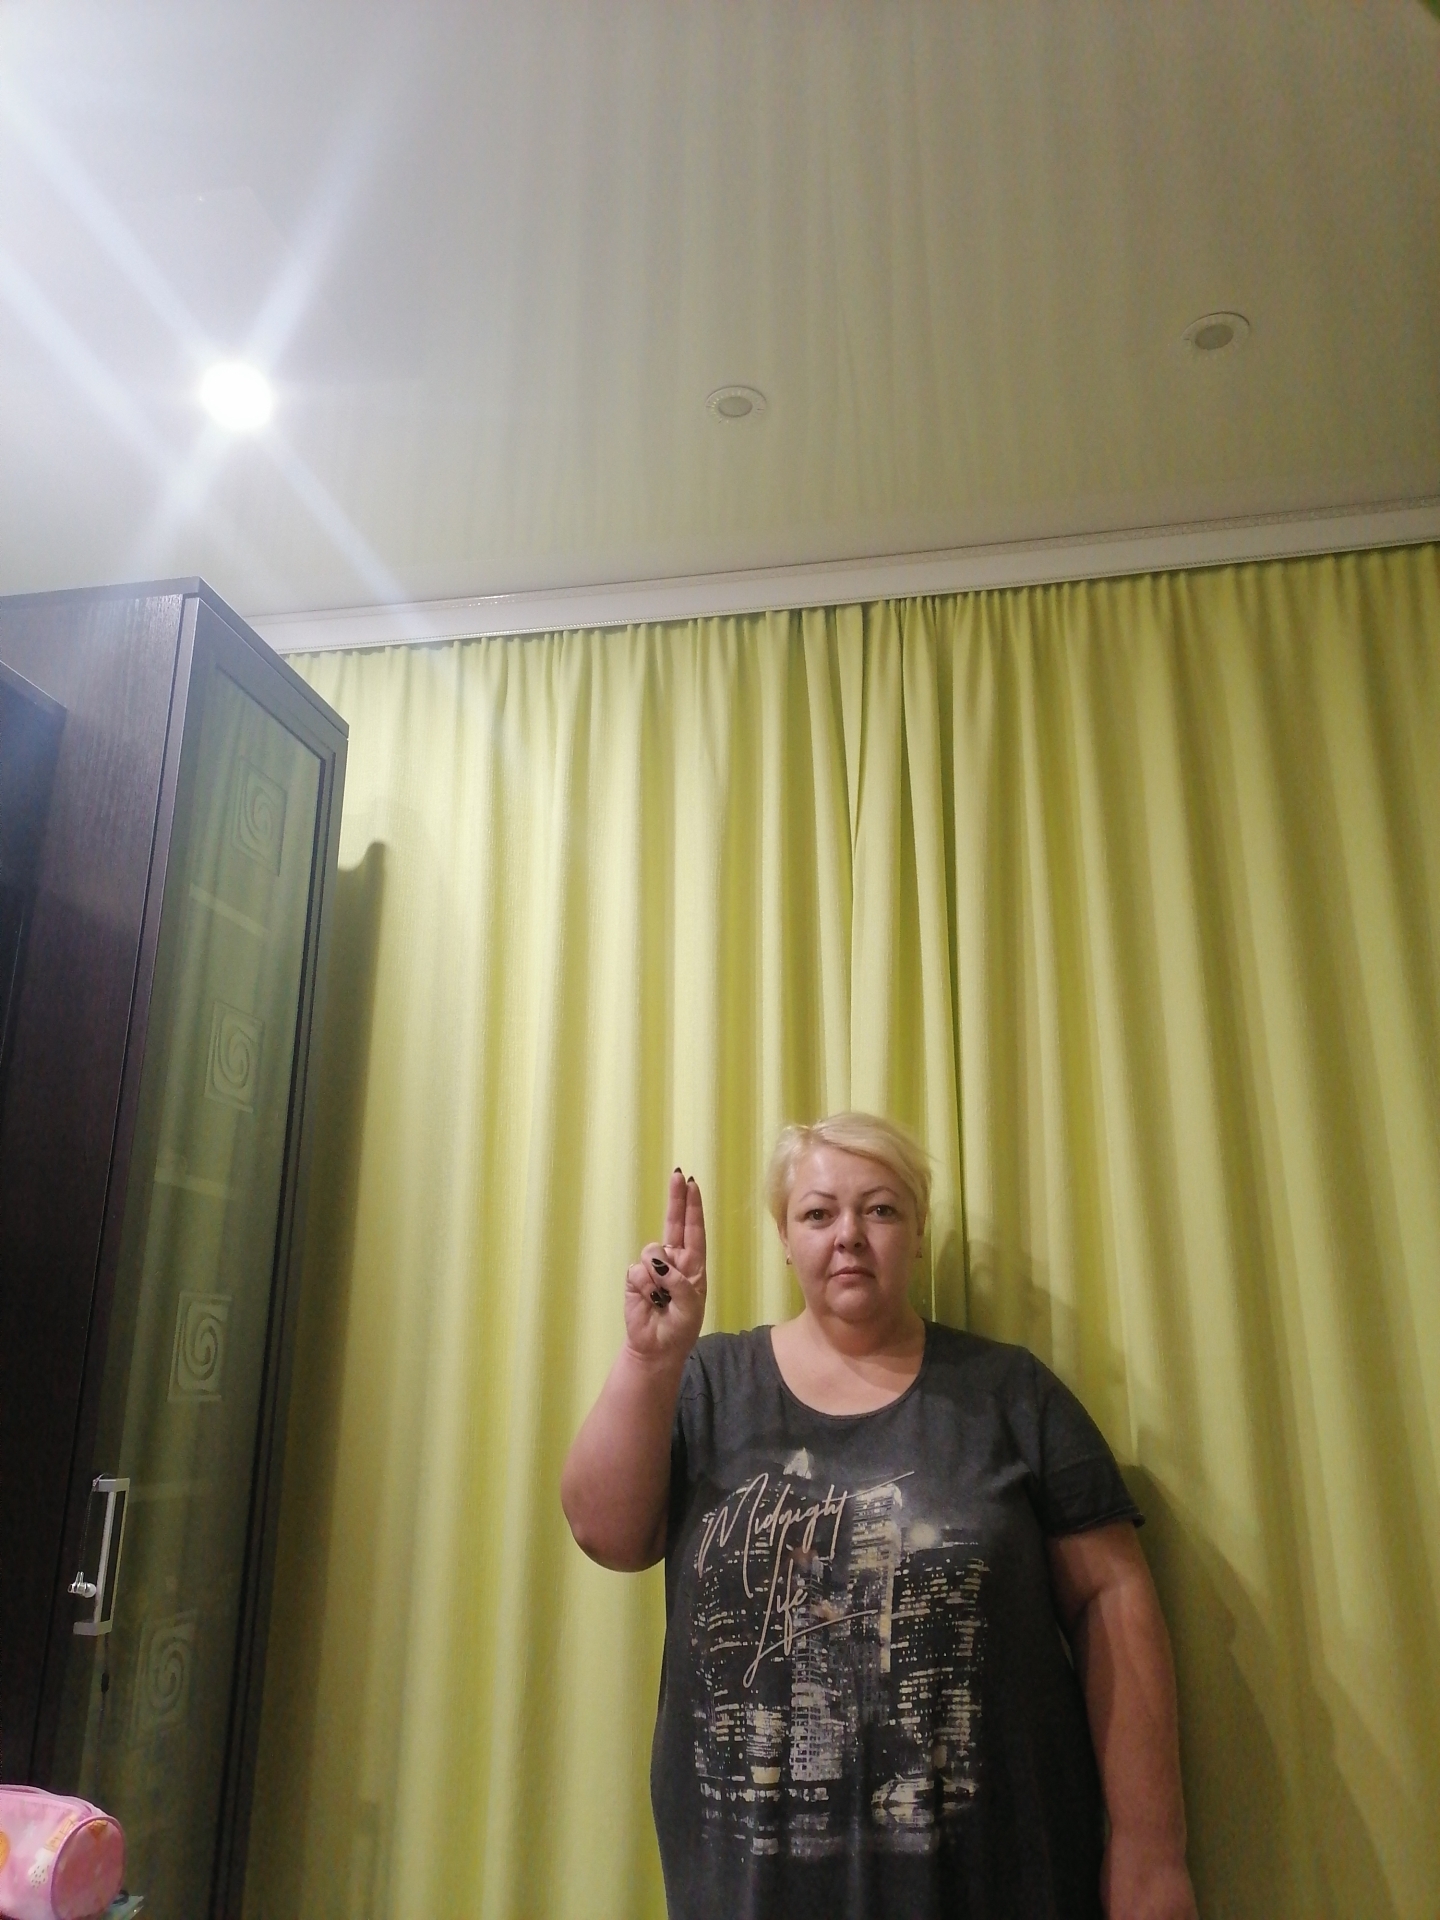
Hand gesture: two_up